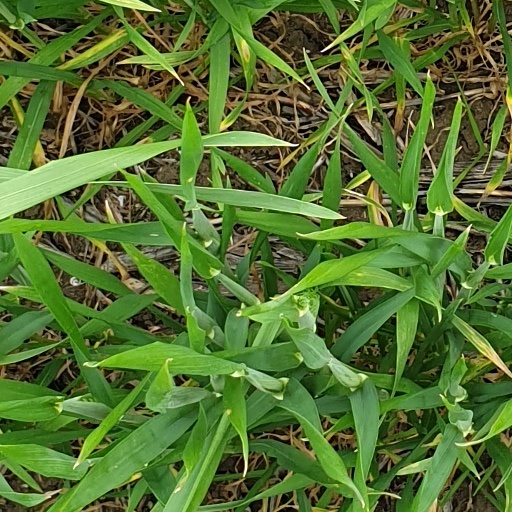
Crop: wheat